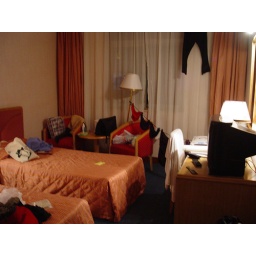
stayed in a hotel after the miserable boat tour. i had not showered in 3 days of sleeping in sweat.